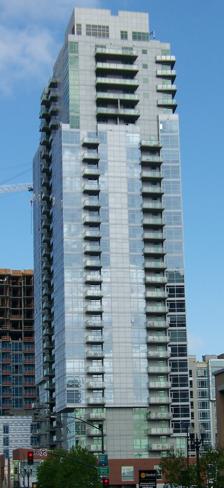
Building: The Mark (San Diego)
Country: United States of America
Year built: 2007
For other buildings of the same name, see The Mark . Residential in San Diego, California The Mark April 2009 General information Type Residential Location San Diego , California Coordinates 32°42′40″N 117°9′25″W / 32.71111°N 117.15694°W / 32.71111; -117.15694 Construction started 2004 Completed 2007 Opening July 14, 2007 Height Antenna spire None Roof 381 ft (116 m) Technical details Floor count 33 Design and construction Architect(s) Martinez & Cutri Corp. Shears Adkins Architects, LLC Developer Douglas Wilson Douglas Wilson Companies The Mark is a building in San Diego , California, and is a prominent fixture in San Diego's skyline . It has a height of 381 ft (116 m) and 259 units. Located in the East Village district of downtown San Diego , The Mark is a 33-story building that utilizes the postmodern architectural style and was designed by the architect firms Martinez & Cutri Corp. and Shears Adkins Architects, LLC. See also List of tallest buildings in San Diego External links "Emporis building ID 193218" . Emporis . "The Mark" . SkyscraperPage . The Mark at Isellthecity.com This article about a California building or structure is a stub . You can help Wikipedia by expanding it . v t e